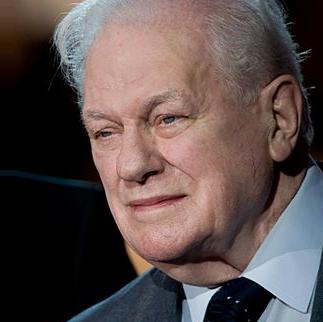
Age: 84